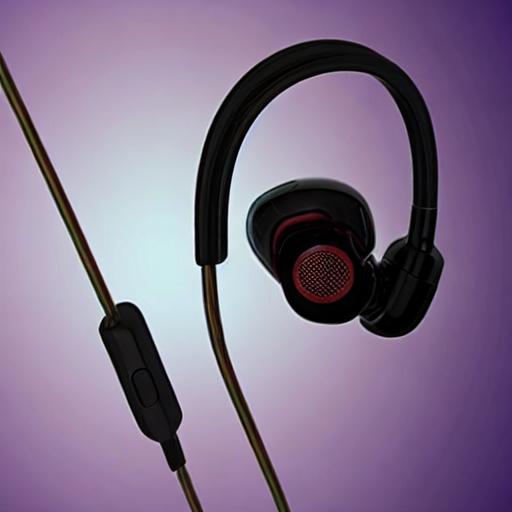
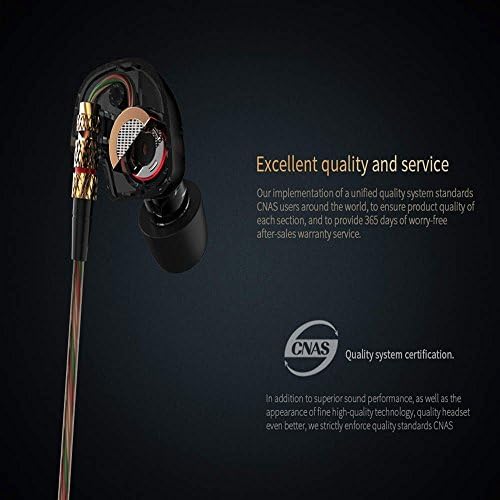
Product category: headphones
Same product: no